Palacio de las Dueñas

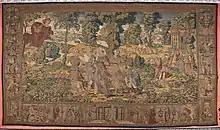
"Mercury Enamored of Herse", one of the best tapestries in the world ("uno de los 10 mejores tapices del mundo"), woven by Willem Pannemaker, 1570

The entry door is of Mudéjar style. The palace was fitted with eleven patios, nine fountains, and over 100 marble columns. Of these, one patio remains, and it is surrounded by a gallery with columns. The Andalusian patio, like a similar one at Casa de Pilatos, dominates the exterior of the property. At the entrance to the palace, in the main archway, there is the shield of the Duchy of Alba in tiles, made by Triana of Seville in the 17th or 18th century. The gardens hold very important and unique species of plants (for example, one of the oldest "Cycas revoluta" in the world). Its fabulous bougainvillea facade is an icon of the Palace.